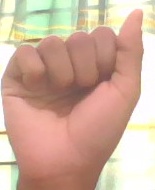
ASL sign: A